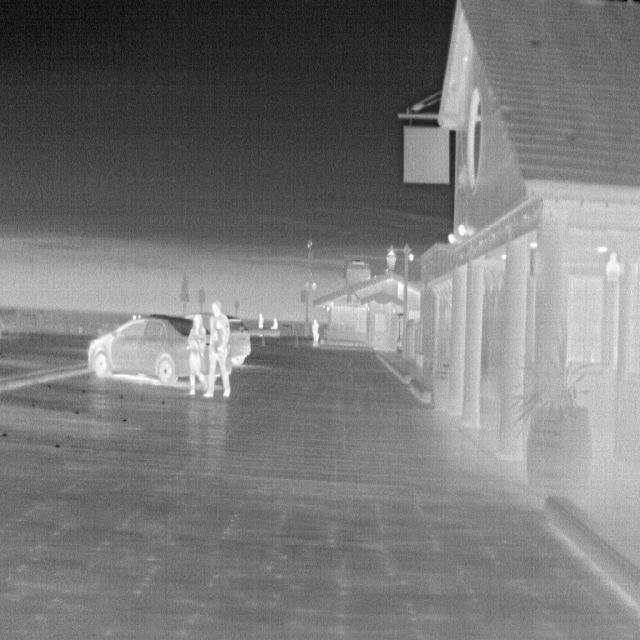
Detected objects:
label: person
label: person
label: person